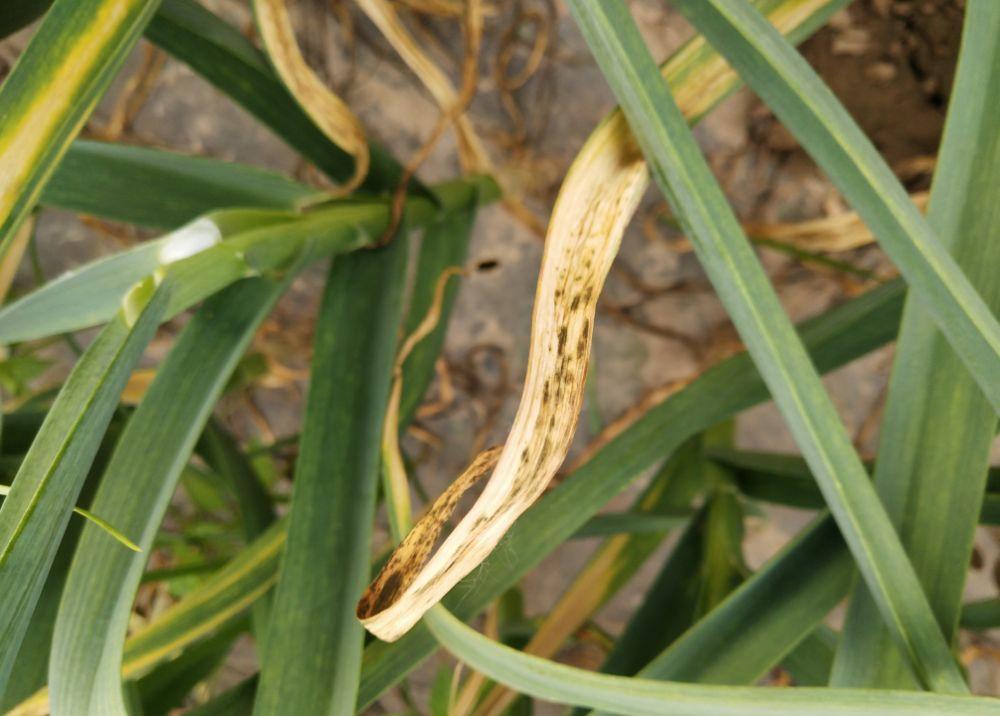
Plant: Garlic
Disease: garlic leaf blight